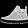
Label: Ankle boot